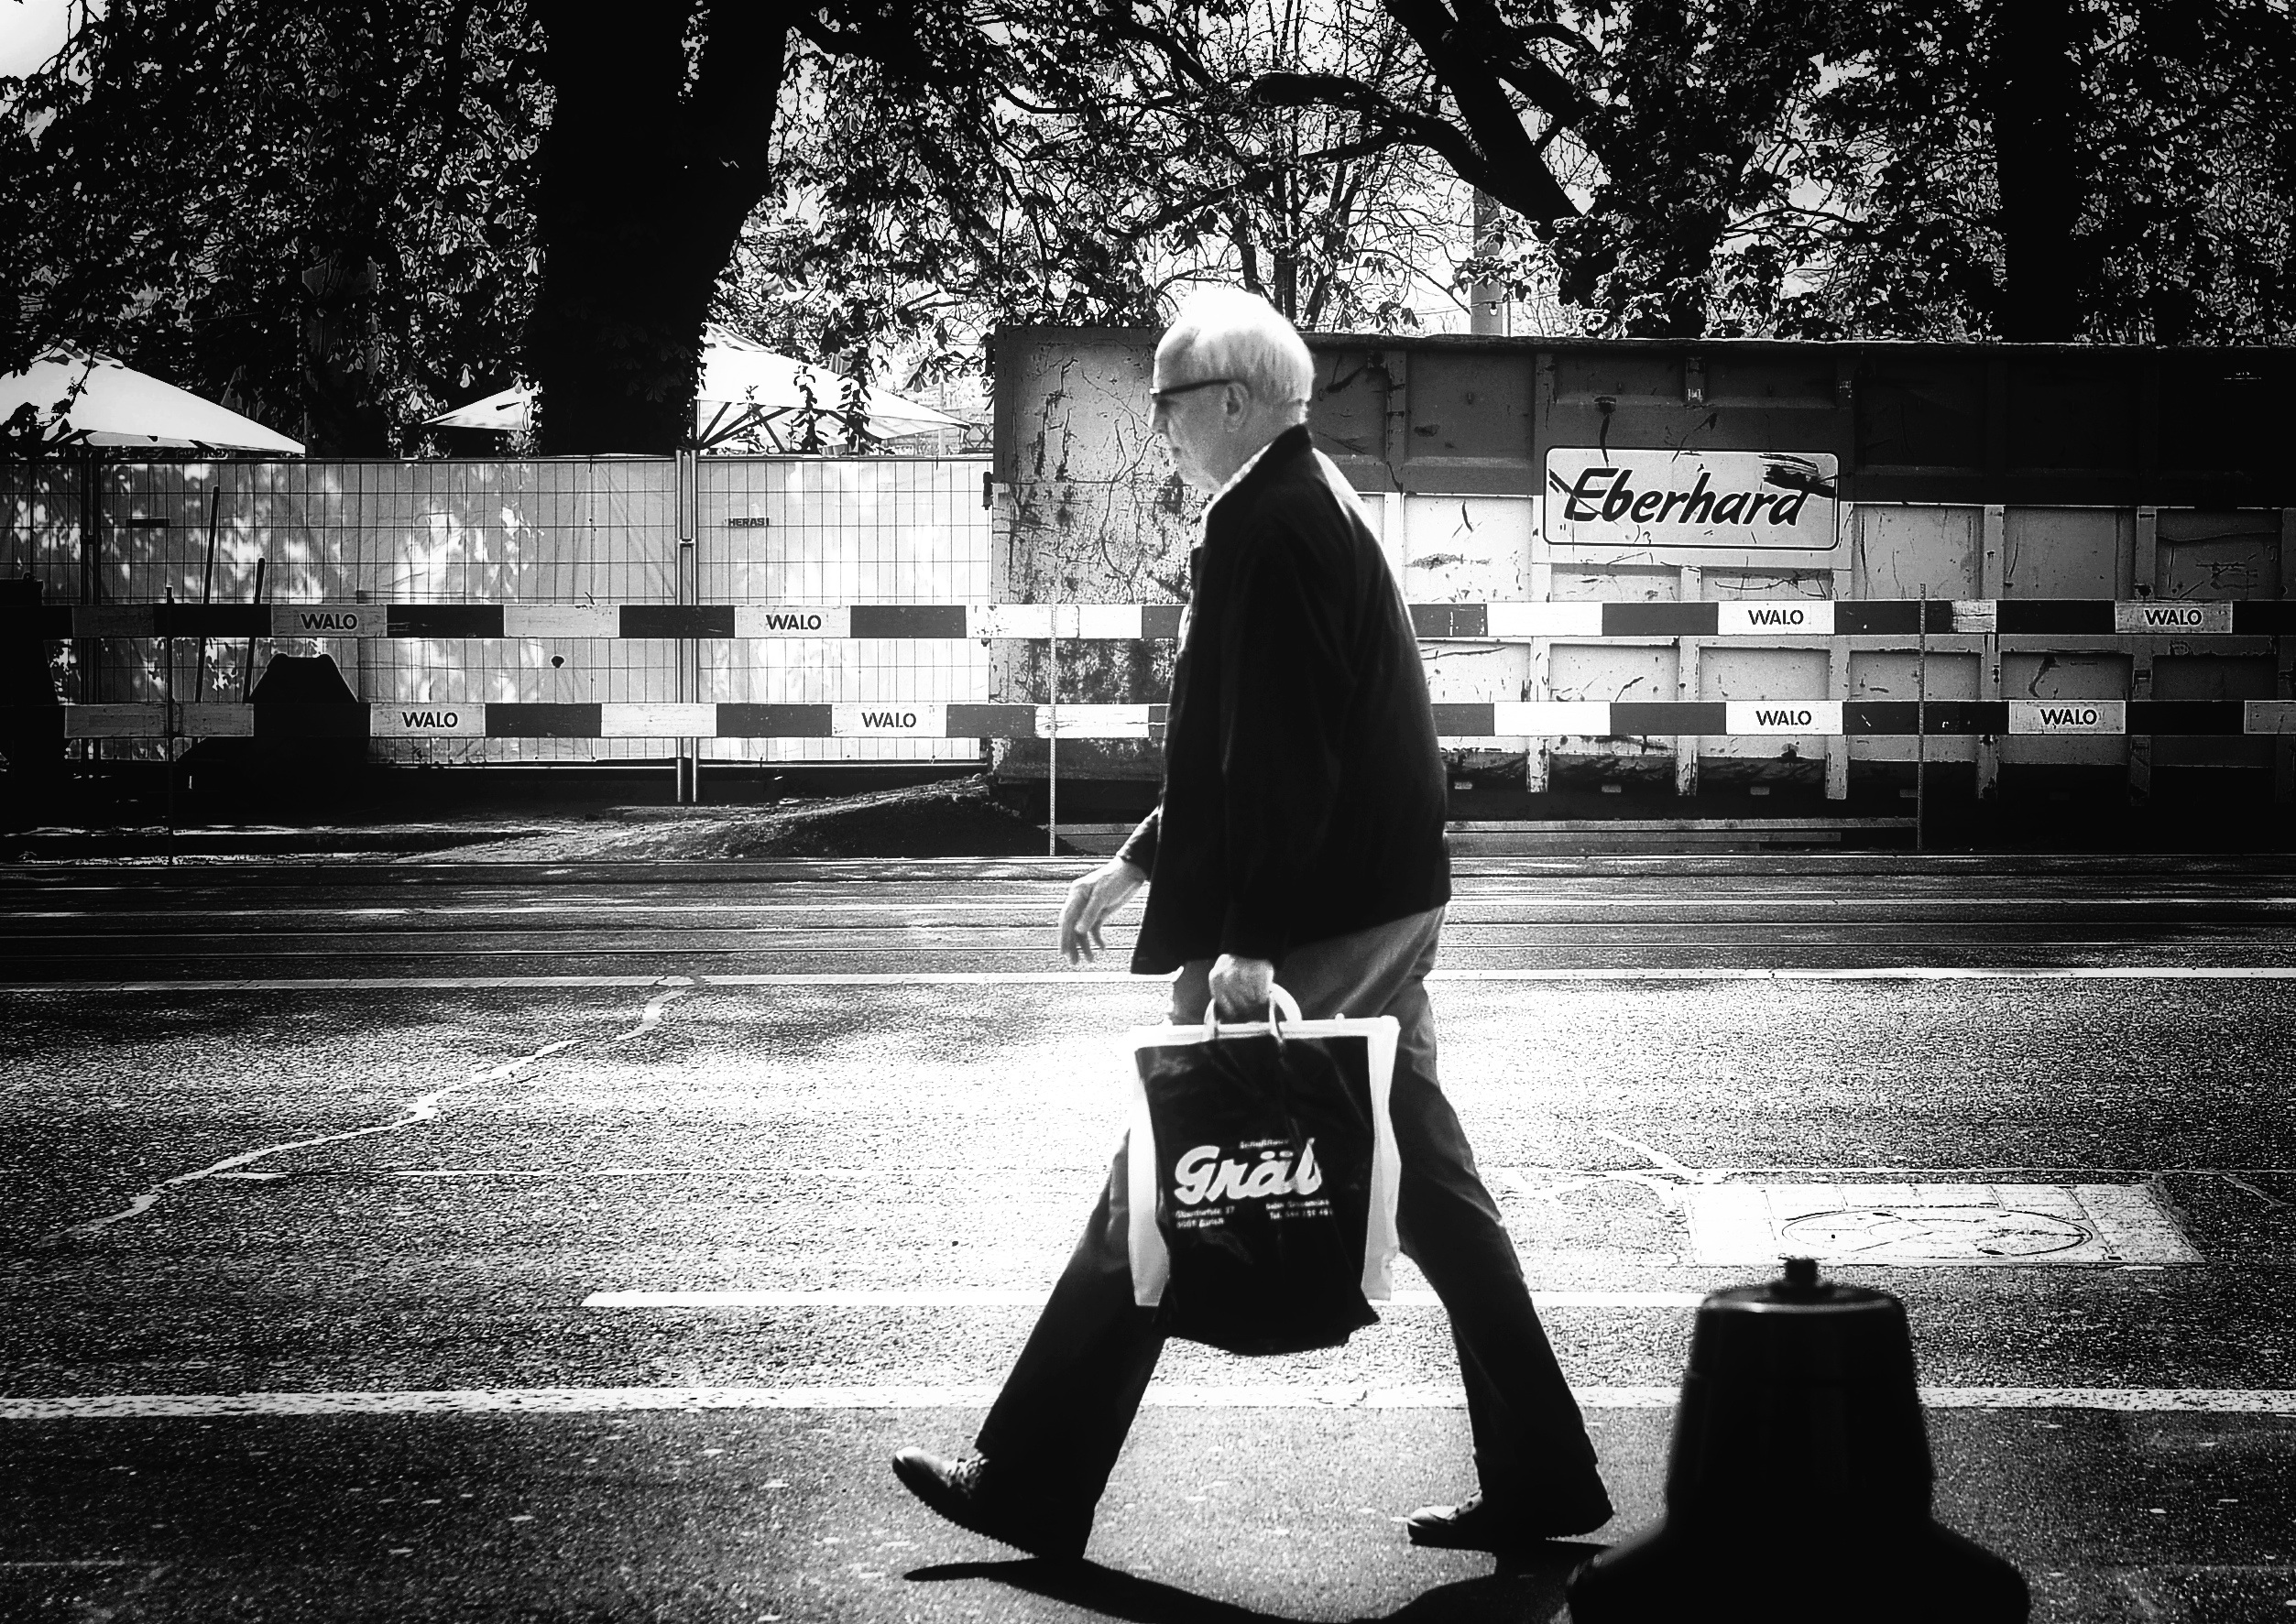
black and white, people, road, white, street, photography, city, urban, standing, sitting, darkness, nikon, black, monochrome, streetphotography, flickr, bw, blackandwhite, grab, candid, infrastructure, swiss, photograph, streetart, schweiz, switzerland, strasse, zurich, oldman, blancoynegro, snapseed, walo, schwarzundweiss, streetscene, passant, thomas8047, onthestreets, d300s, streetphotographer, streetartstreetlife, 175528, eberhard, z ri, stadtz rich, baustellen, monochrome photography, film noir, human positions